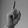
ASL letter: D